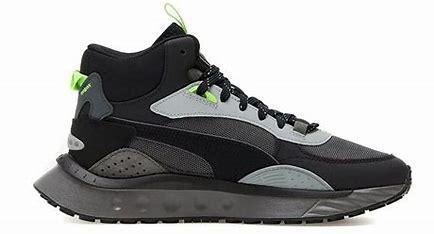
Brand: Puma
Model: Wild Rider